United States Army Border Air Patrol

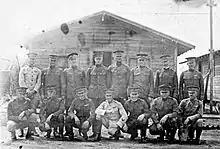
Officers of the 8th Surveillance Squadron – McAllen Field Texas, 1920

The border patrol mission started with DH-4s and Curtiss JN-4 Jennies, with both eventually replaced with updated Dayton-Wright DH-4Bs. Most of the first planes were not properly equipped for field service. Not knowing what turn events on the border might take, the Army wanted the planes ready for any eventuality. Colonel James E. Fechet, Air Service Officer at the Southern Department, found it no easy task to obtain bomb racks, machine gun mounts, cameras, and other equipment. There was a delay, for example, in installing synchronized Martin guns because parts supplied with the guns did not fit the planes on the border. The radios on some planes could send only in code and could not do that very well. Compasses were unreliable, maps sketchy and of little use. The country over which the men had to fly was wild and rough and sparsely populated, with few places for safe emergency landings.